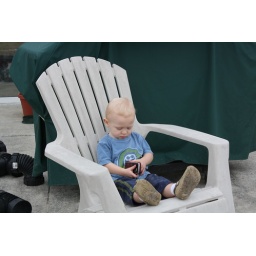
Sitting in the chair like a big boy